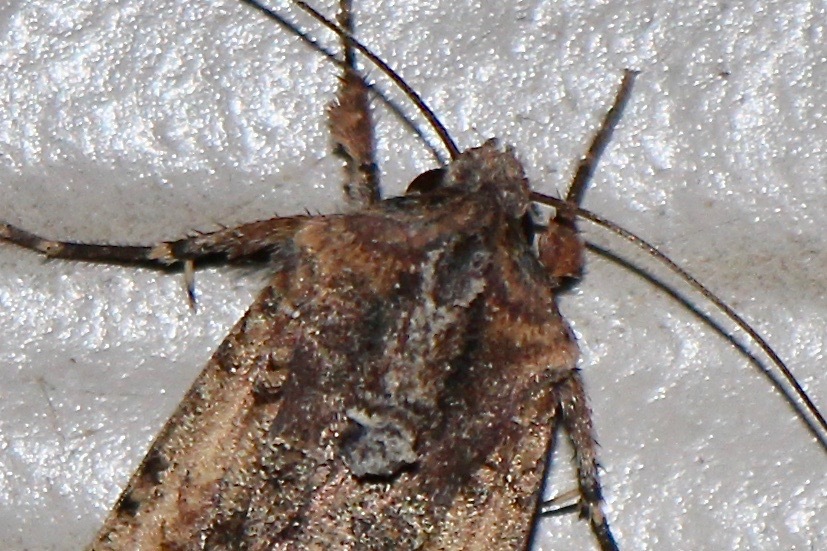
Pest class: cutworms